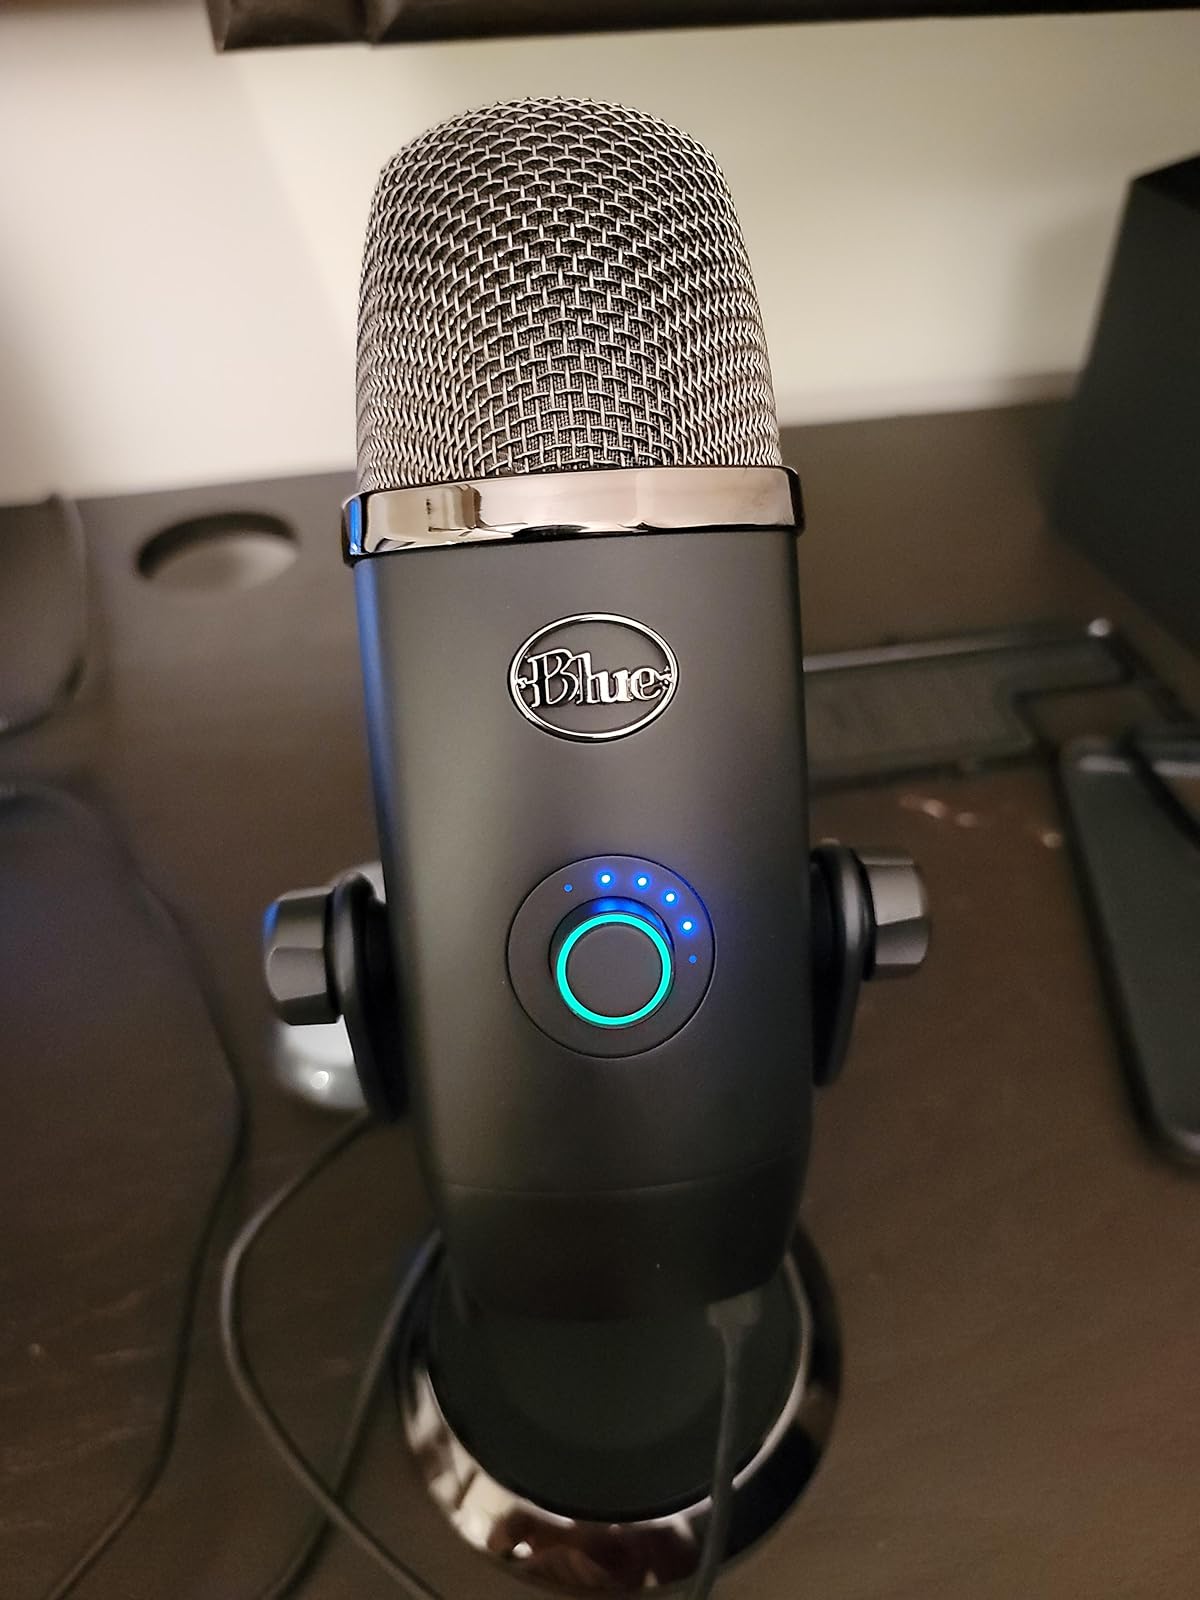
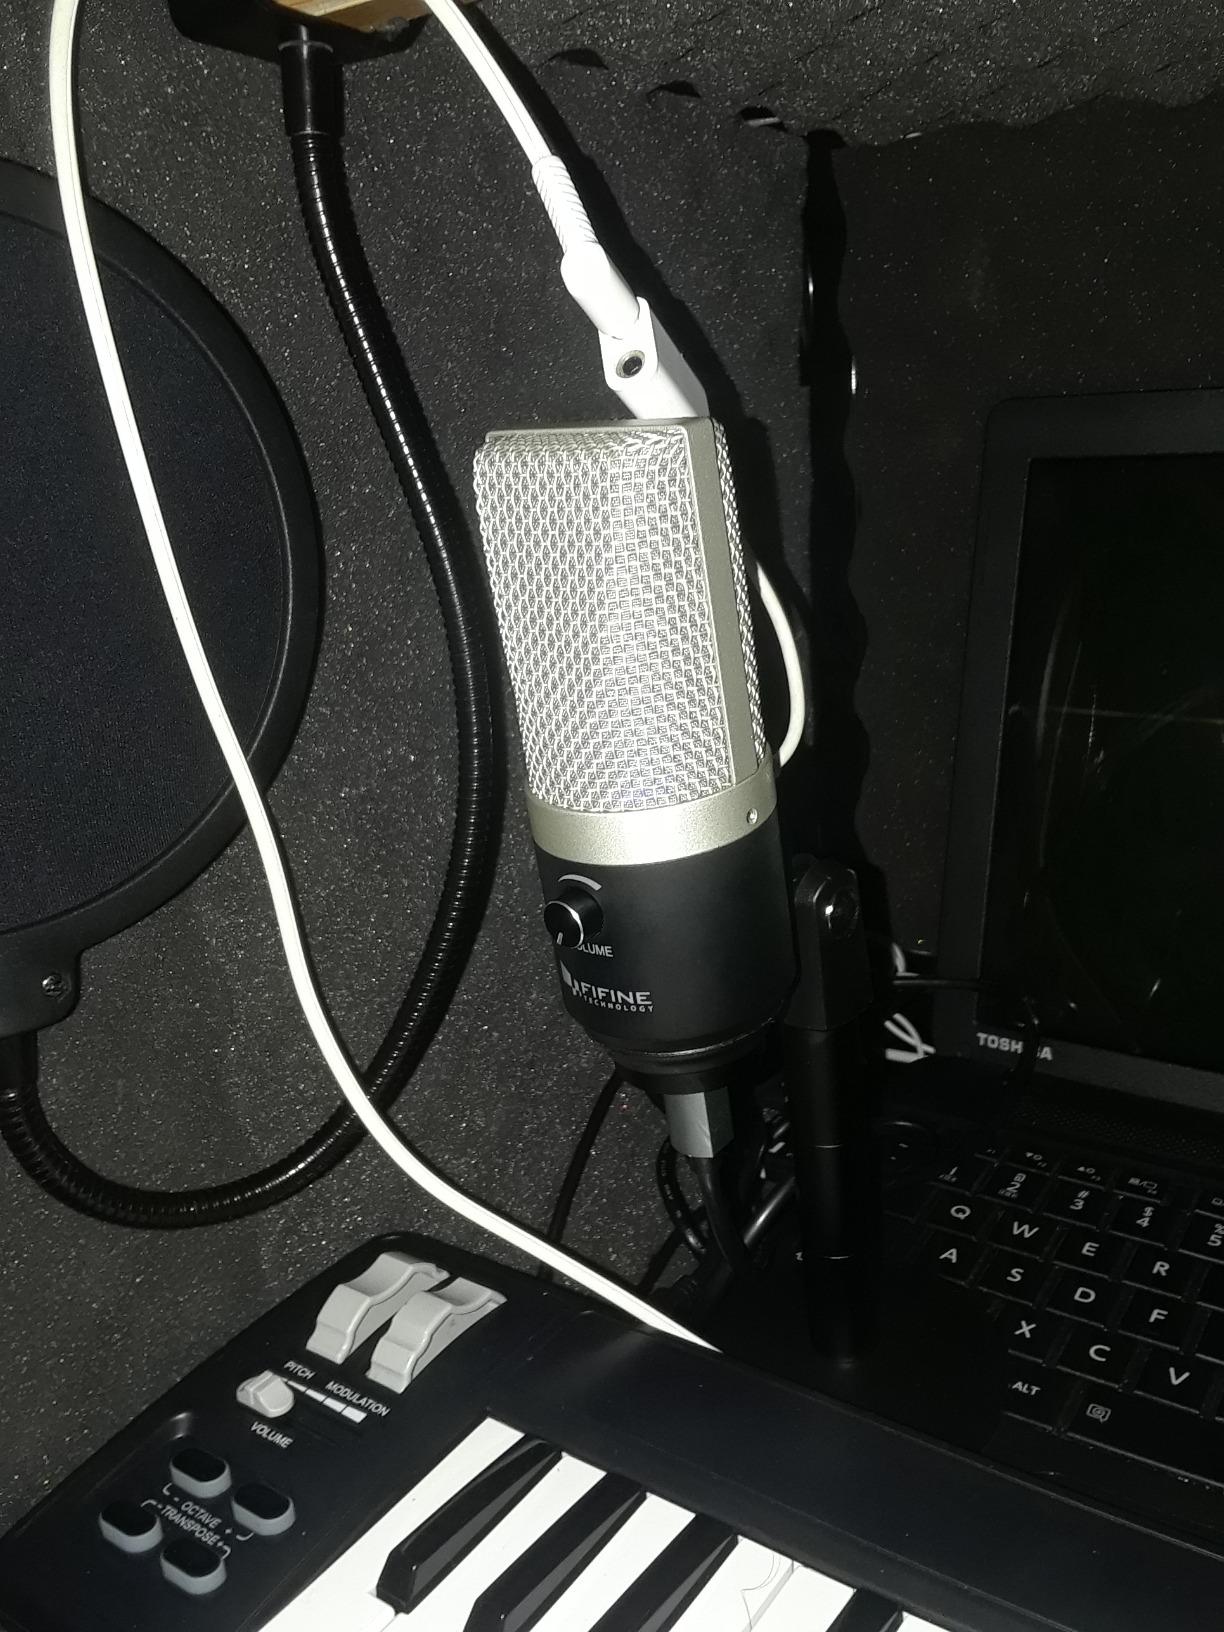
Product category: microphone
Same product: no